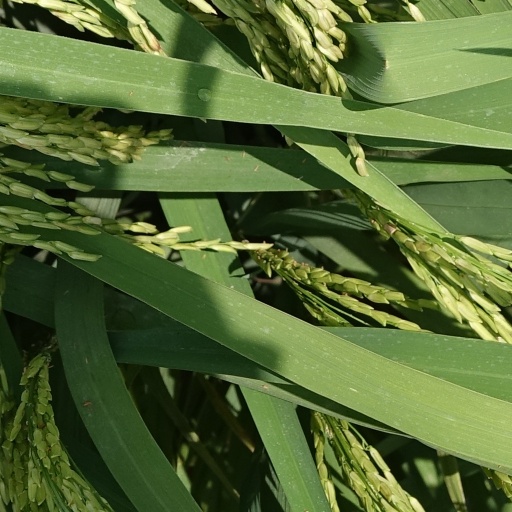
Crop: rice